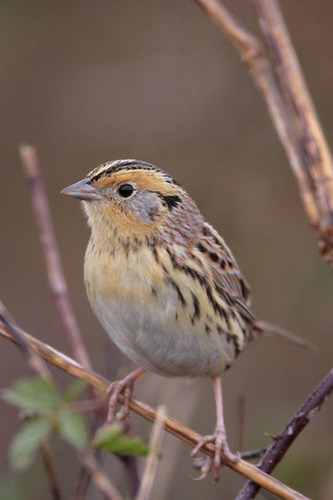
the color of the feathers is varied from black to yellow
this bird has a short wide bill, a striped crown, and a light brown throat.
this is a bird with a white belly, a yellow breast and a yellow eyebrow.
the bird has a white belly with brown, yellow and white striped wings, tail and head.
a small bird with a short grey bill and a black striped crown with a yellow/orange throat.
the bird has a short beak and brilliant black eyes to go along with a small body that features stripes of yellow, black, gray and brown.
this is a multicolored striped bird with brown and white wings and tail and a yellow grey and brown head.
this bird has wings that are brown and has a white belly
this bird has wings that are brown and has a white bellythe small bird has grey feathers on its abdomen and rust brown feathers above its eyes.
Species: Le Conte Sparrow